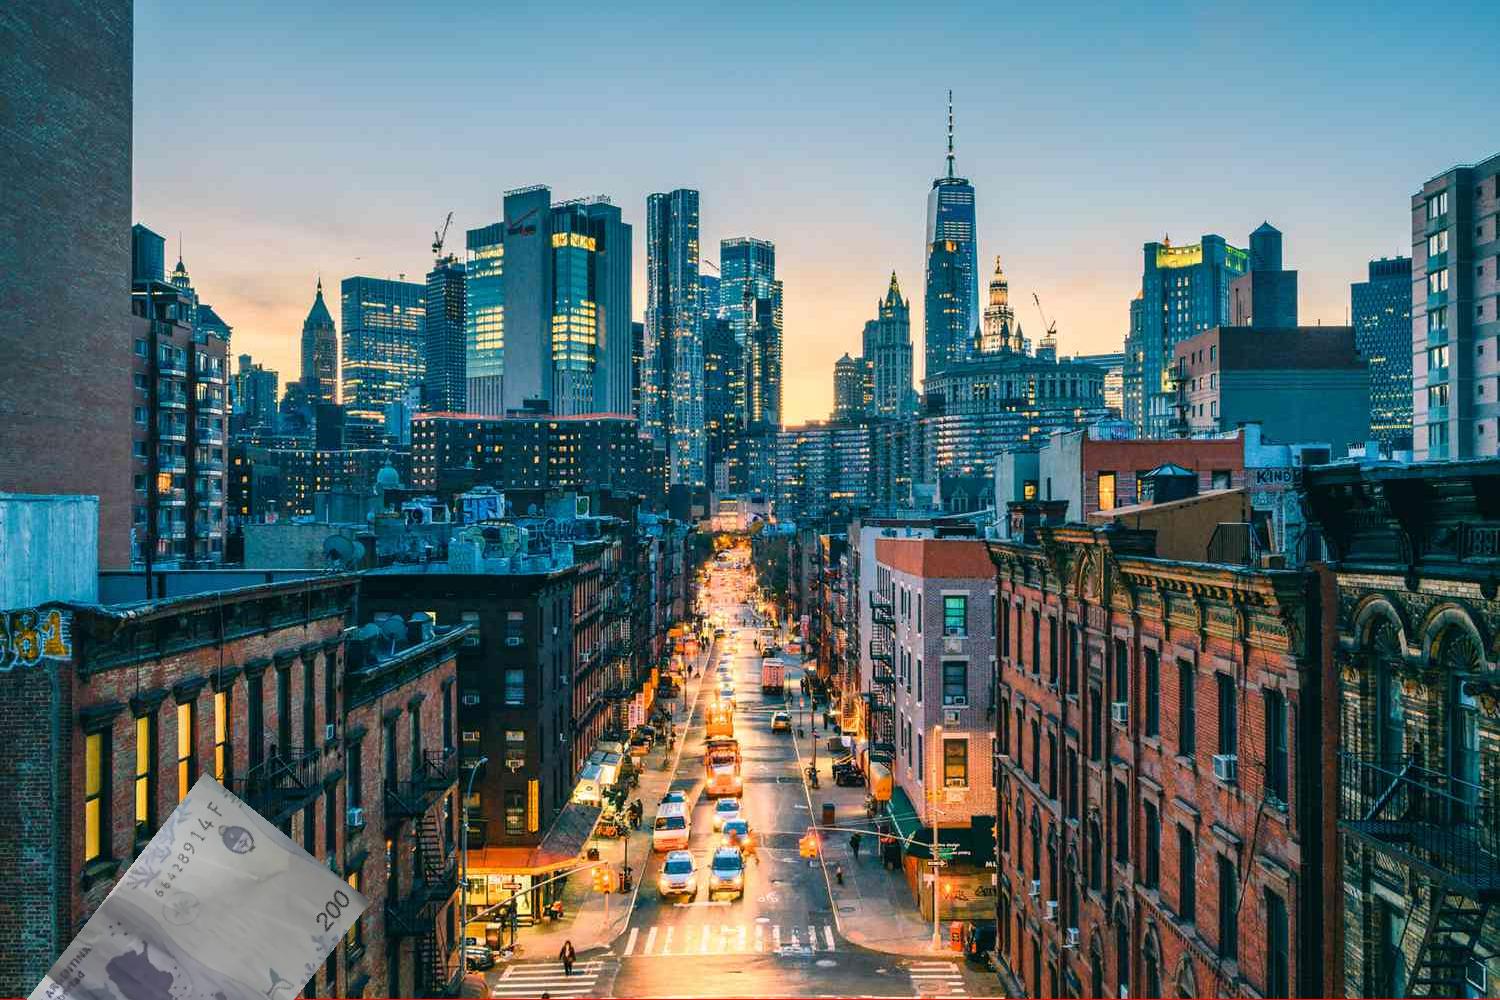
Denominación: 200